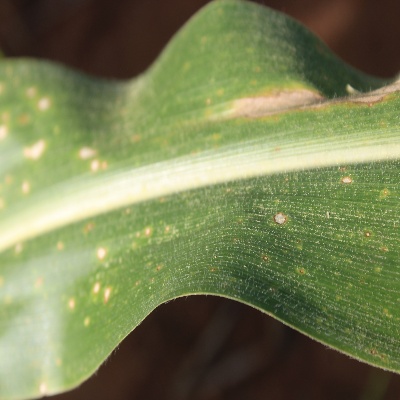
Crop: Maize
Condition: leaf spot